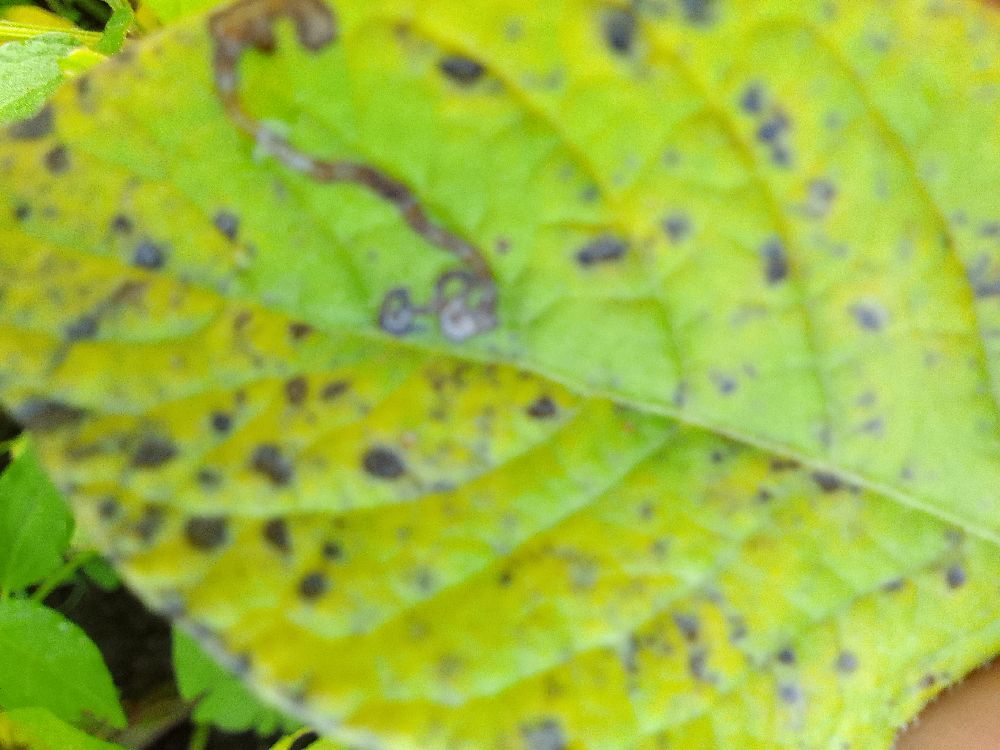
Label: Early blight